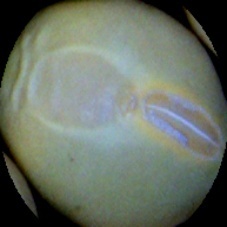
Label: Immature